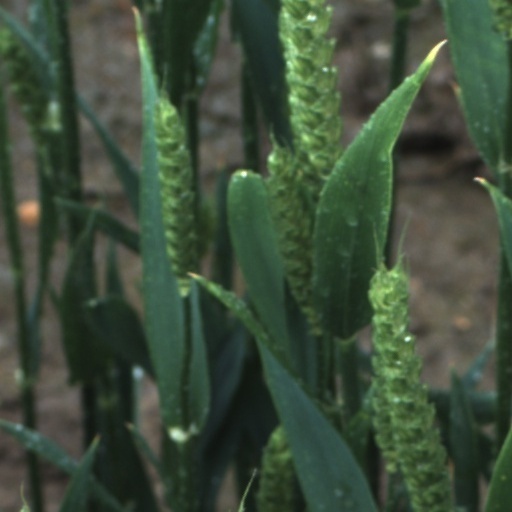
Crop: wheat